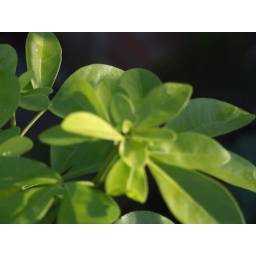
green plants in my garden